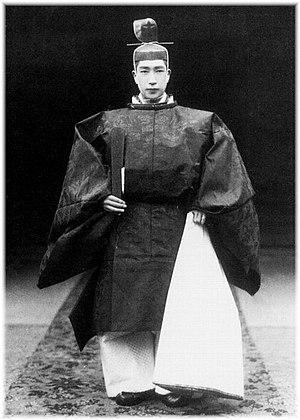
Tsuneyoshi Takeda dit aussi Prince Takeda était le fils du prince Tsunehisa Takeda et de la princesse Masako Tsune-no-miya, il est né le 3 mars 1909 à Tokyo et mort le 12 mai 1992 à 83 ans. Il était le cousin de Hirohito.